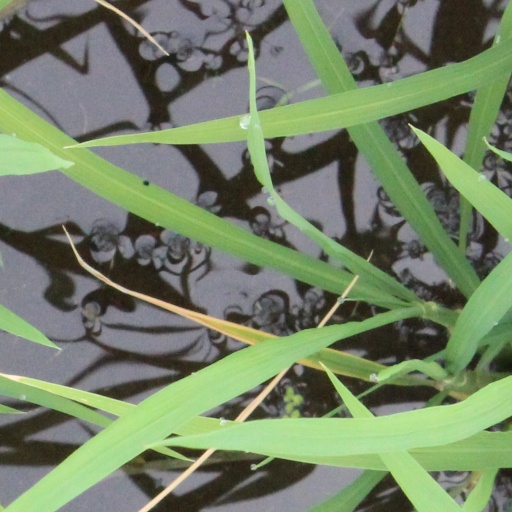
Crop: rice